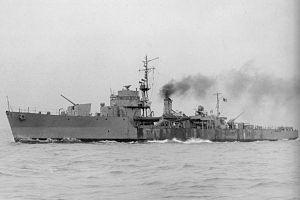
Les escorteurs de Type D est une classe d'escorteurs de la marine impériale japonaise construite en fin de la Seconde Guerre mondiale.